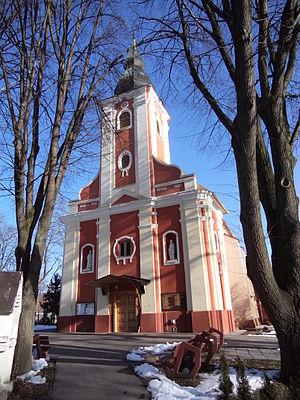
Trávnica est une commune du district de Nové Zámky, dans la région de Nitra, en Slovaquie.